Maria Rundell

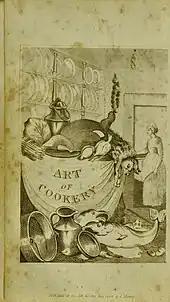
Frontispiece to the 1810 edition of "A New System of Domestic Cookery"

During her marriage and in widowhood, Rundell collected recipes and household advice for her daughters. In 1805, when she was 61, she sent the unedited collection to John Murray, of whose family—owners of the John Murray publishing house—she was a friend. It had been sixty years since Hannah Glasse had written "The Art of Cookery Made Plain and Easy", and forty years since Elizabeth Raffald had written "The Experienced English Housekeeper"—the last cookery books that had sold well in Britain—and Murray realised that there was a gap in the market.